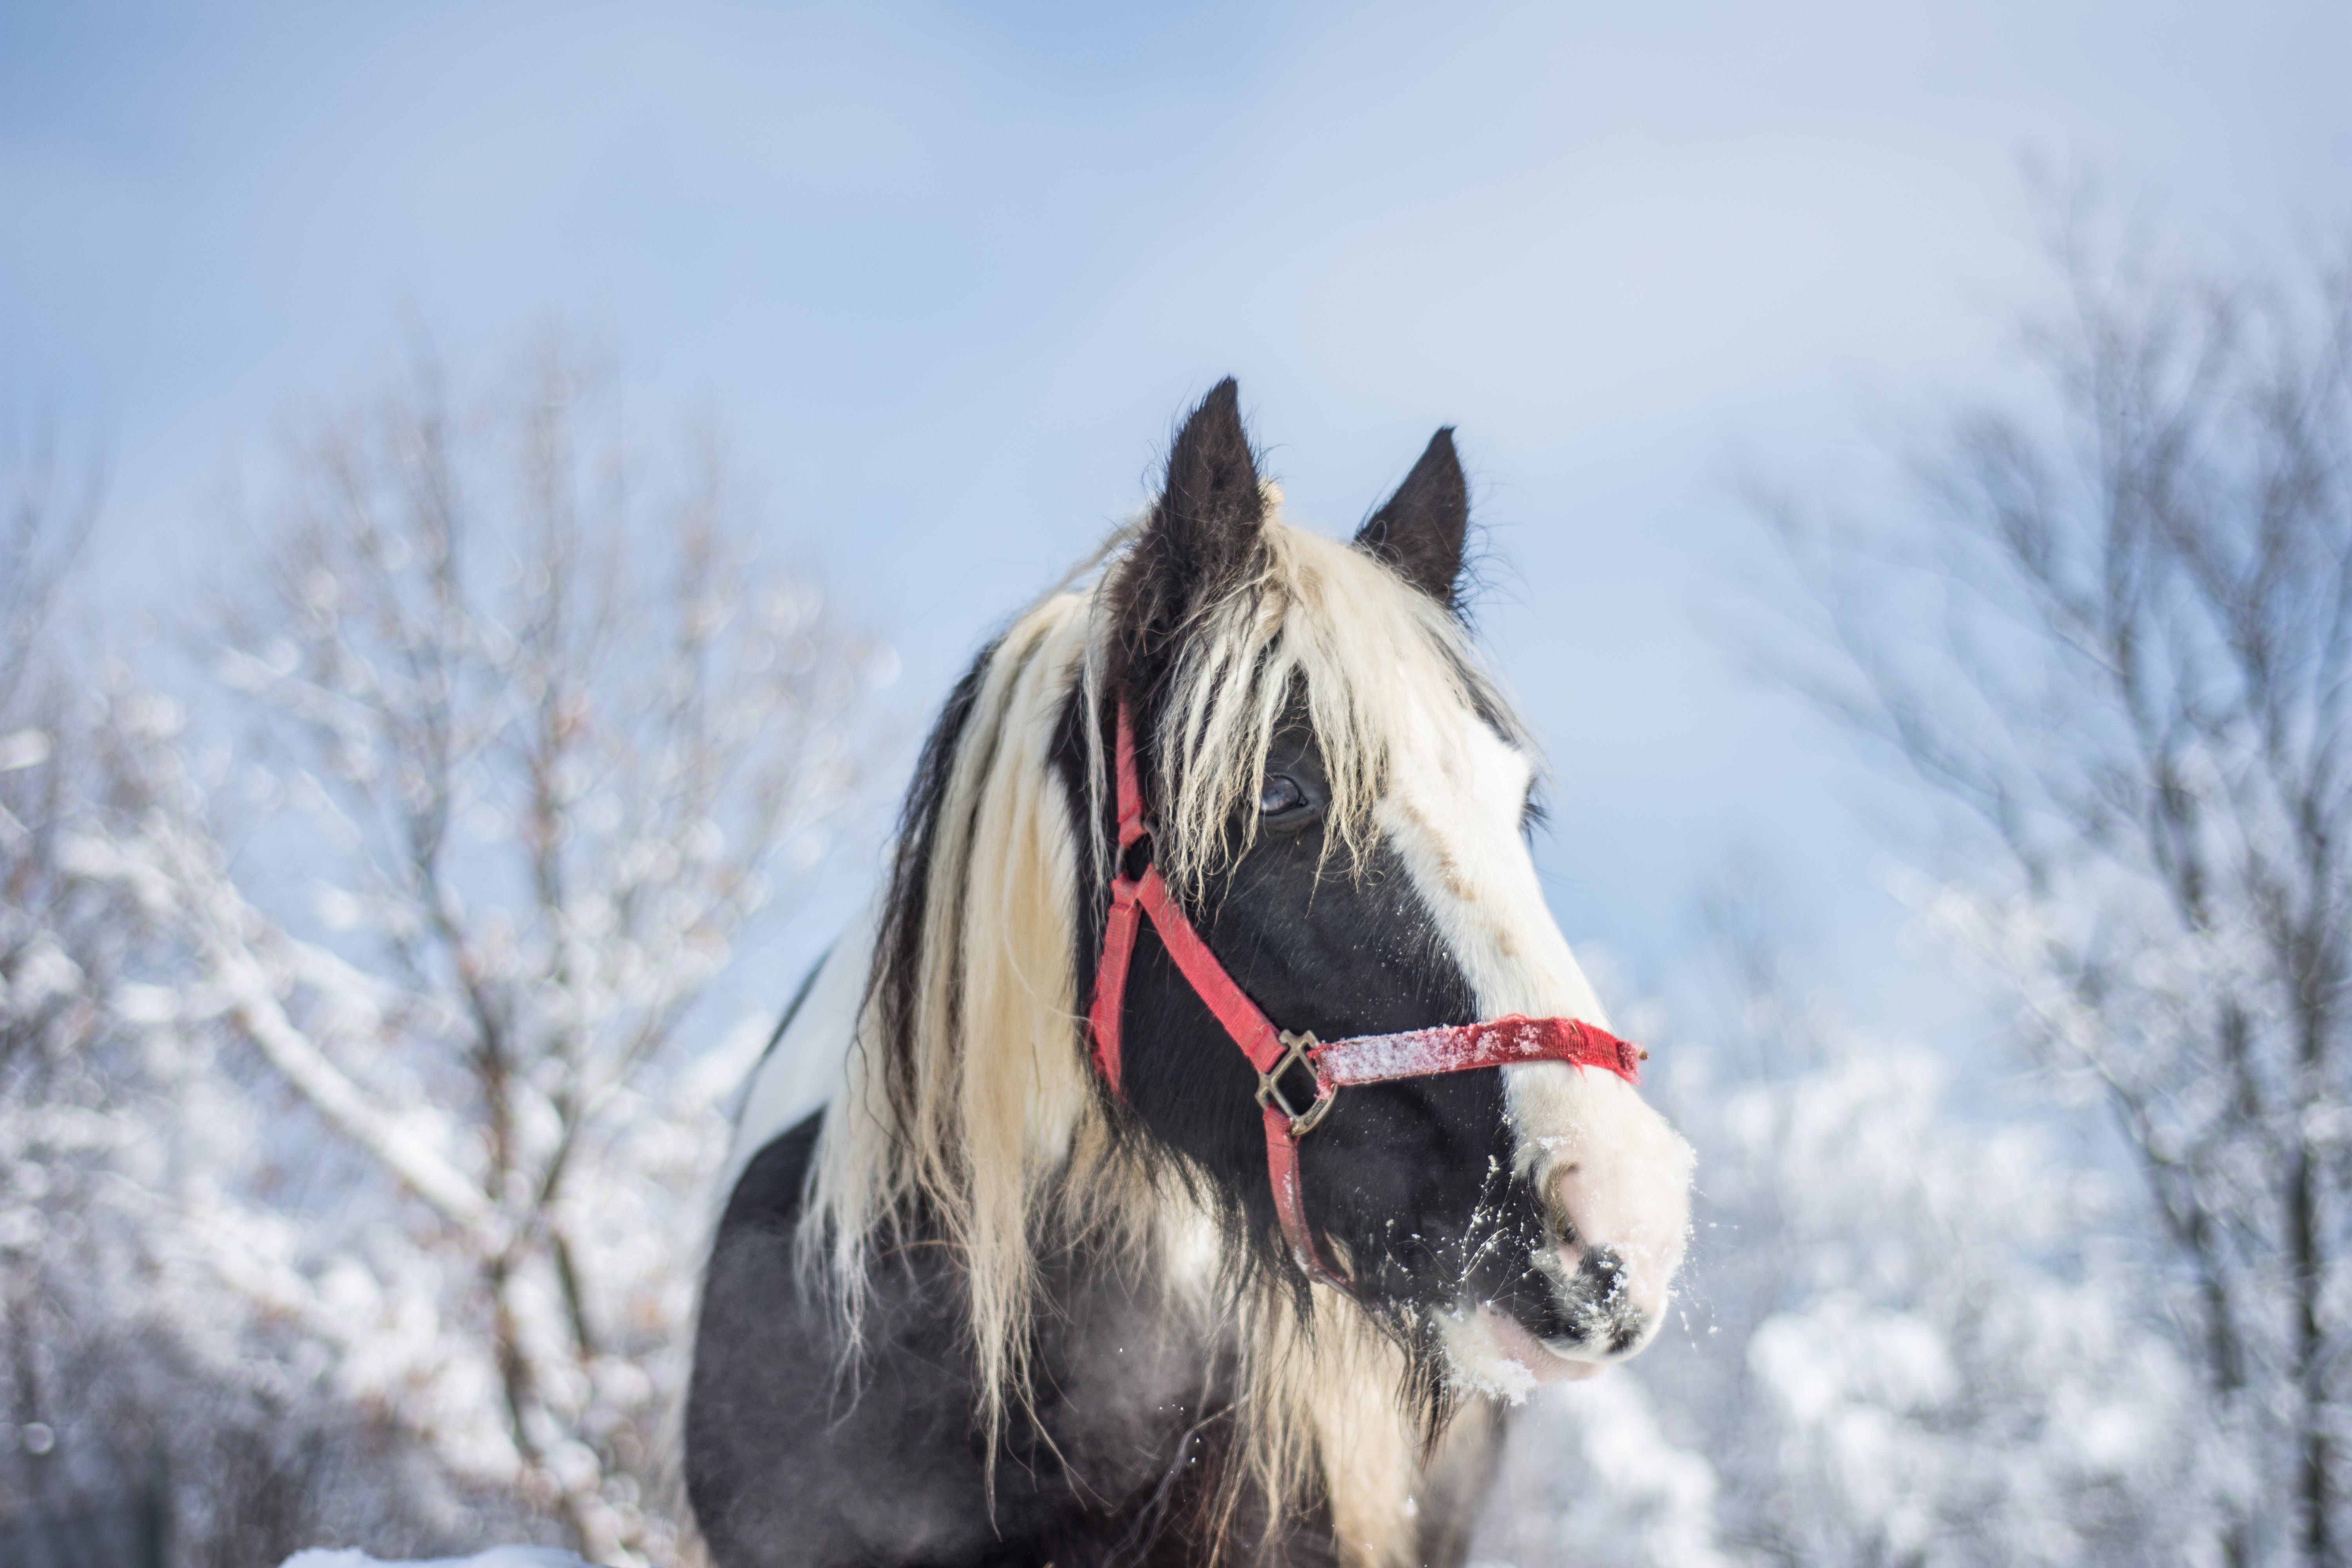
nature, outdoor, snow, cold, winter, white, field, animal, cute, rider, wild, rural, young, horse, brown, mammal, stallion, mane, season, riding, happy, vertebrate, mare, domestic, pack animal, horse like mammal, mustang horse